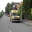
Label: ambulance